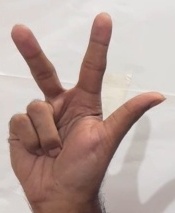
ASL sign: 3